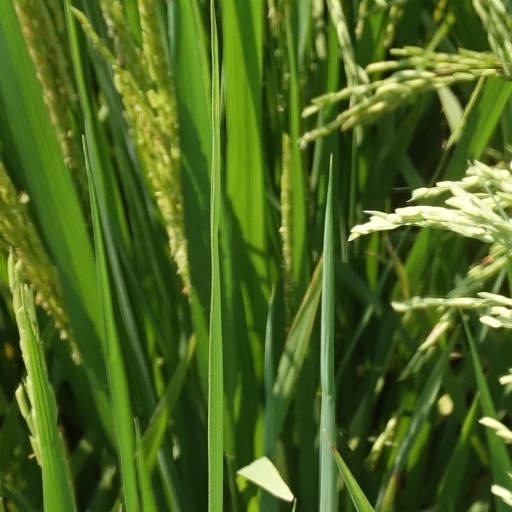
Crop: rice